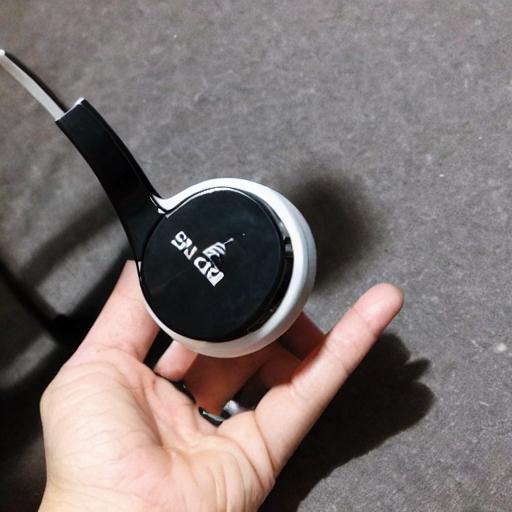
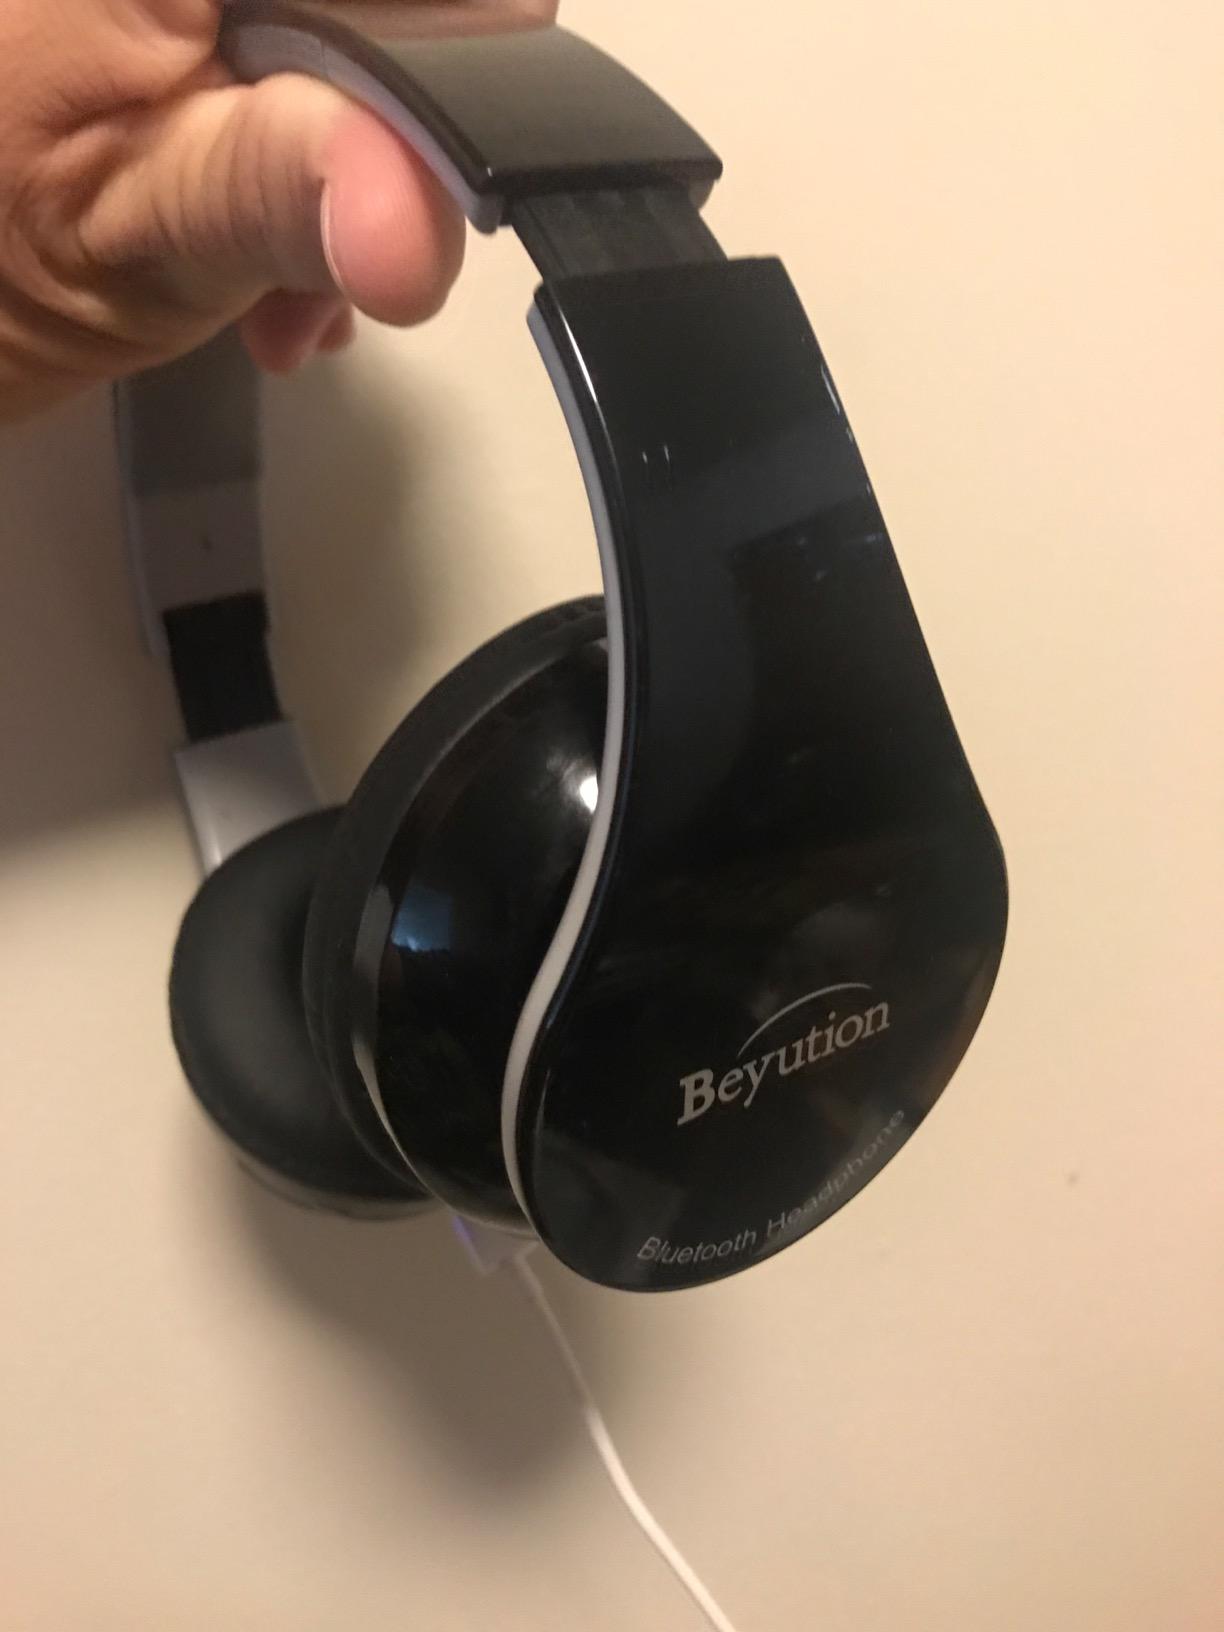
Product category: headphones
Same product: no